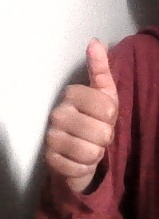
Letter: aleff